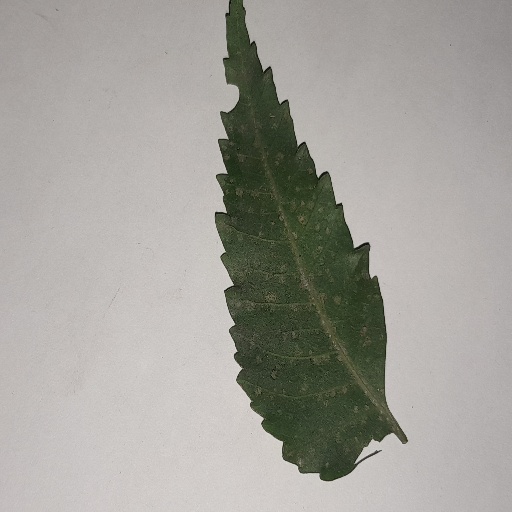
Species: Neem
Leaf condition: Powdery Mildew